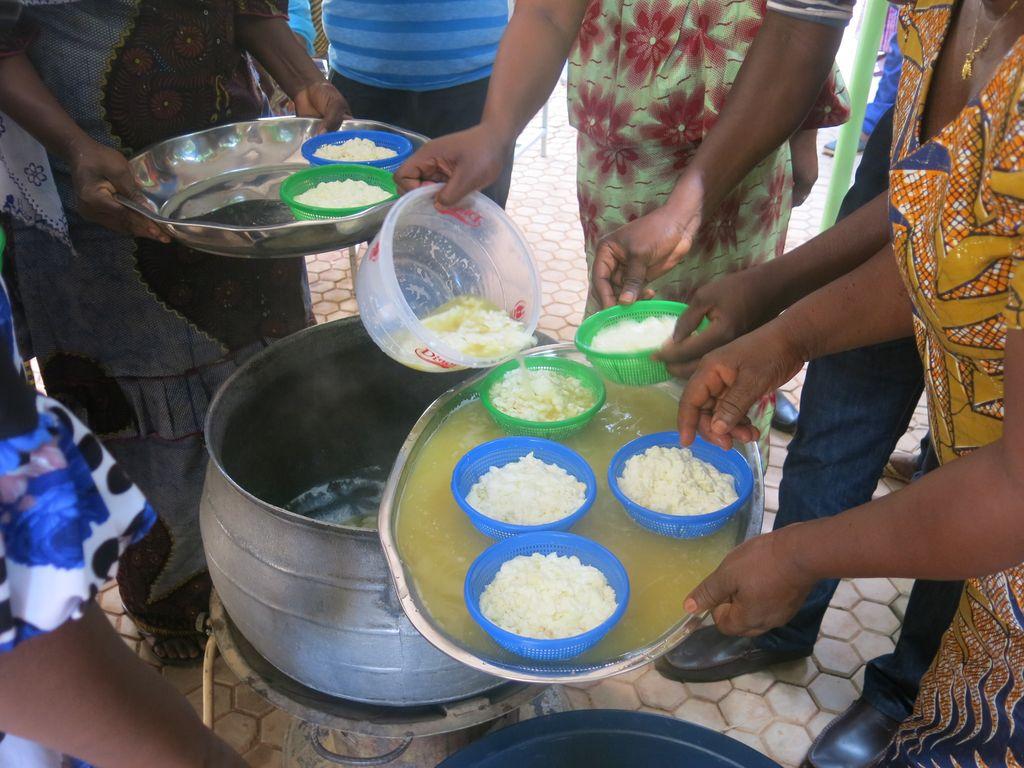
Wananchi wengi mitaani huhangaika kwasababu ya ukosefu wa chakula, kwasababu ya umaskini ambao umekidhili katika maisha yao. Hivyo tuna wale ambao hujitokeza na kuwapikia na kuwapatia chakula cha msaada.